Kim Min-sun (speed skater)

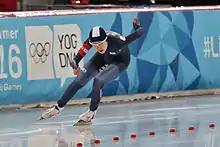
Kim Min-sun in 2016

Kim Min-sun (born 16 June 1999) is a South Korean speed skater. She won gold in the women's 500 metres event at the 2016 Winter Youth Olympics in Lillehammer and competed in the women's 500 metres at the 2018 Winter Olympics.